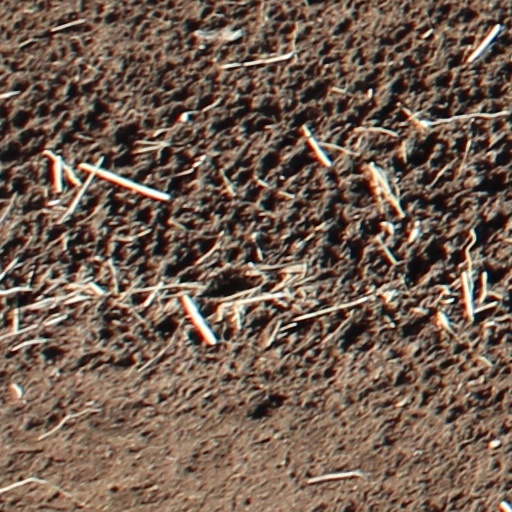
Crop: wheat